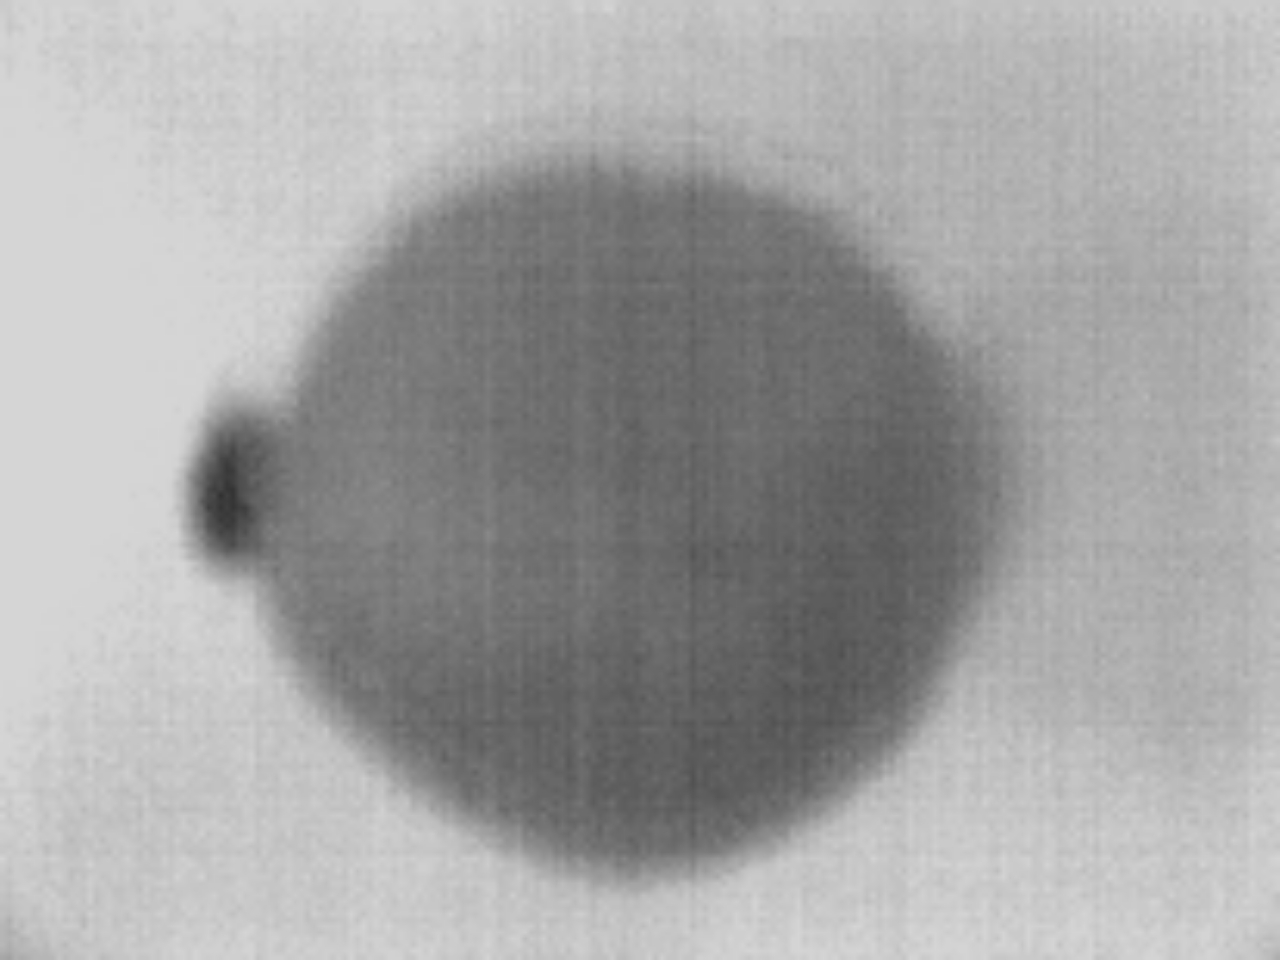
Label: No Defect